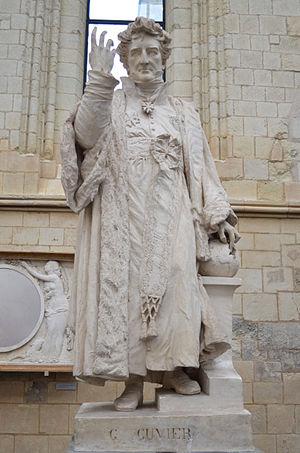
Modèle du marbre Georges Cuvier du Muséum national (Paris 1838) par David d'Angers - Musée David d'Angers - Angers (Maine-et-Loire)
Jean Léopold Nicolas Frédéric Cuvier, dit Georges Cuvier, né le 23 août 1769 à Montbéliard et mort le 13 mai 1832 à Paris, est un anatomiste français, promoteur de l'anatomie comparée et de la paléontologie au XIXᵉ siècle.